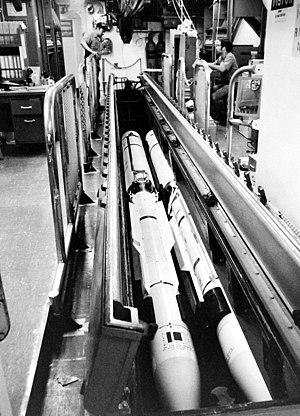
Le RIM-67 Standard était un missile de conception américaine produit par la firme Raytheon. Il est issu du RIM-66 Standard, mais possède des caractéristiques qui lui sont propres. Le RIM-67 a été conçu pour prendre la succession du RIM-8 Talos, puis plus tard du RIM-2 Terrier au sein de la marine américaine. Il existe deux variantes de cette arme, elles-mêmes divisées en plusieurs blocks : le SM-1 ER et le SM-2 ER.